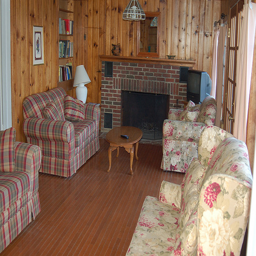
a living room with couches a table and a fire place
A living area with couches, a coffee table and a fireplace.
A clean old fashioned living room in a country house
A living room filled with furniture in front of a fire place.
The living room has a fireplace and furniture.